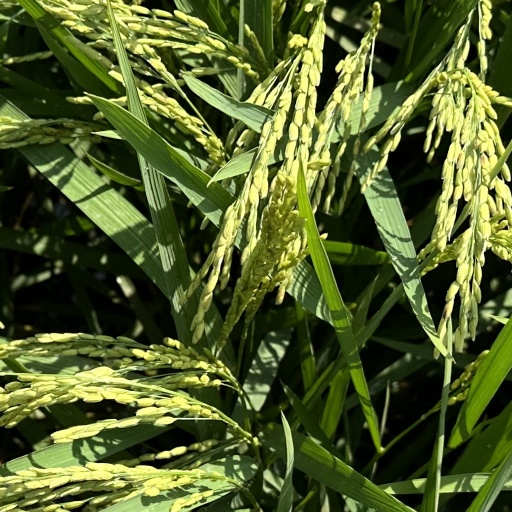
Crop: rice